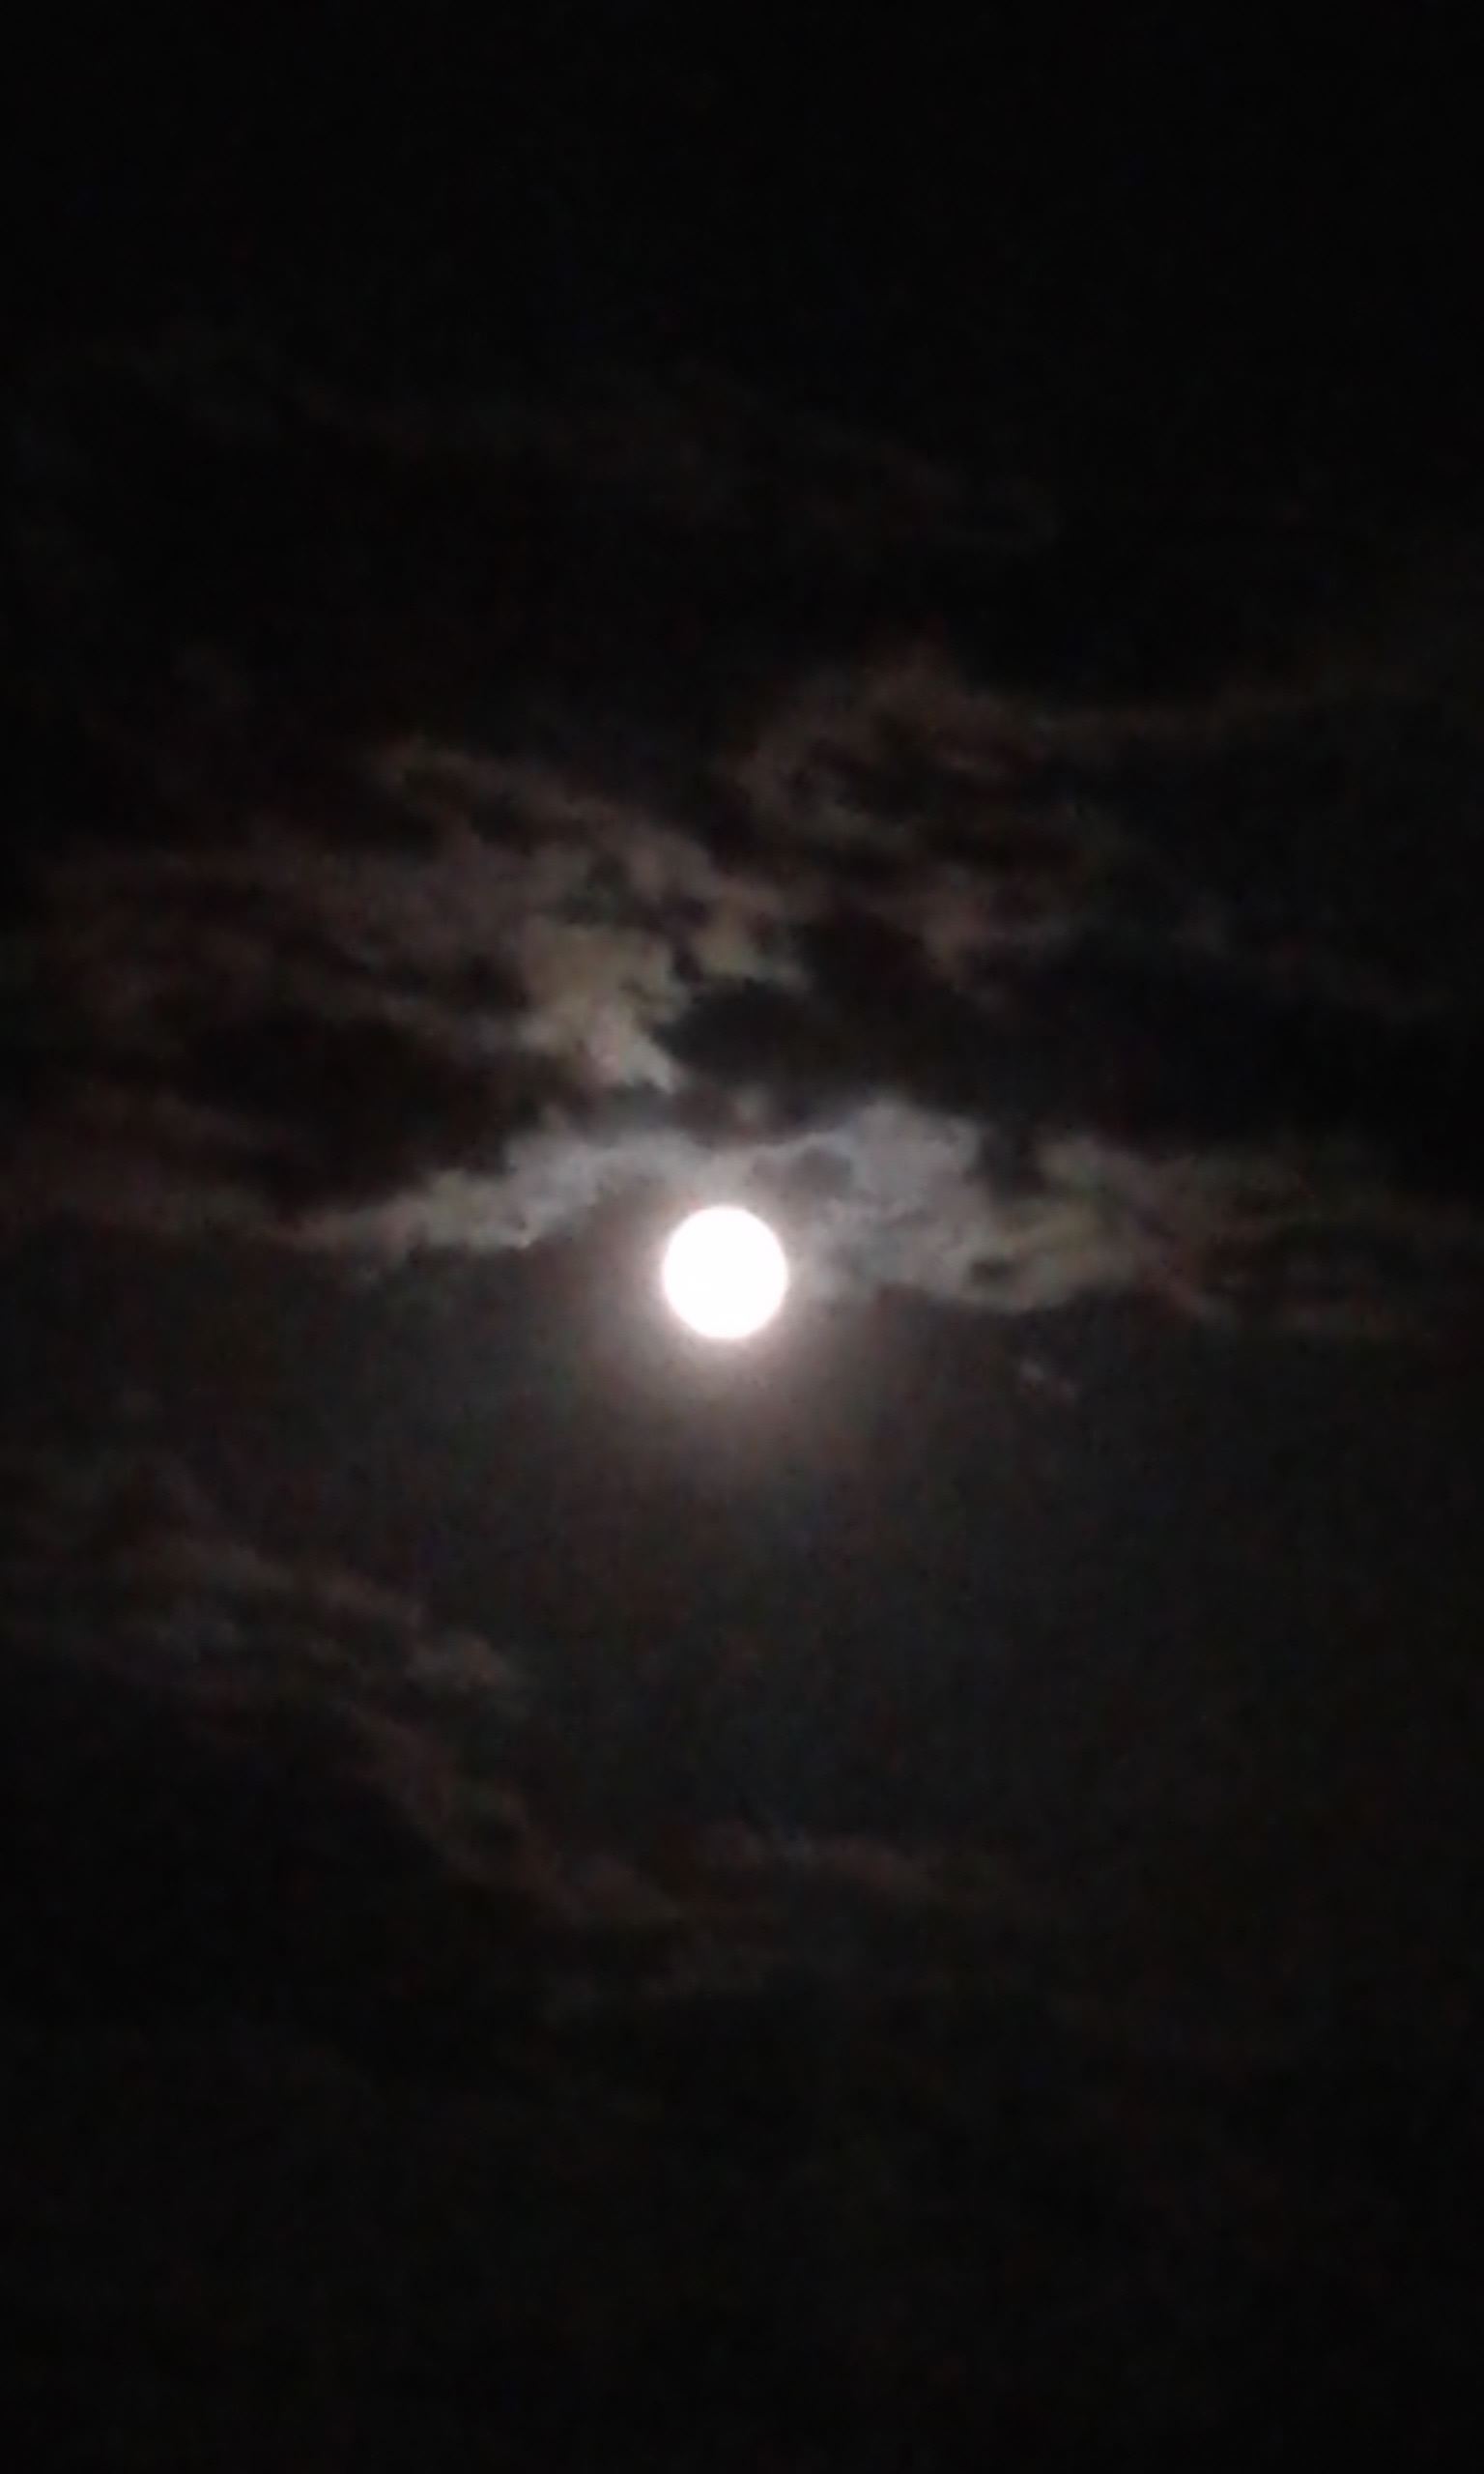
cloud, atmosphere, darkness, moon, full moon, moonlight, midnight, phenomenon, celestial event